Chevrainvilliers

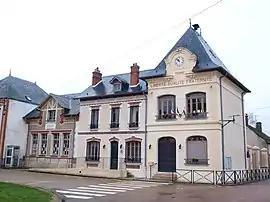
The town hall in Chevrainvilliers

Chevrainvilliers is a commune in the department in the Seine-et-Marne department in the Île-de-France region in north-central France.